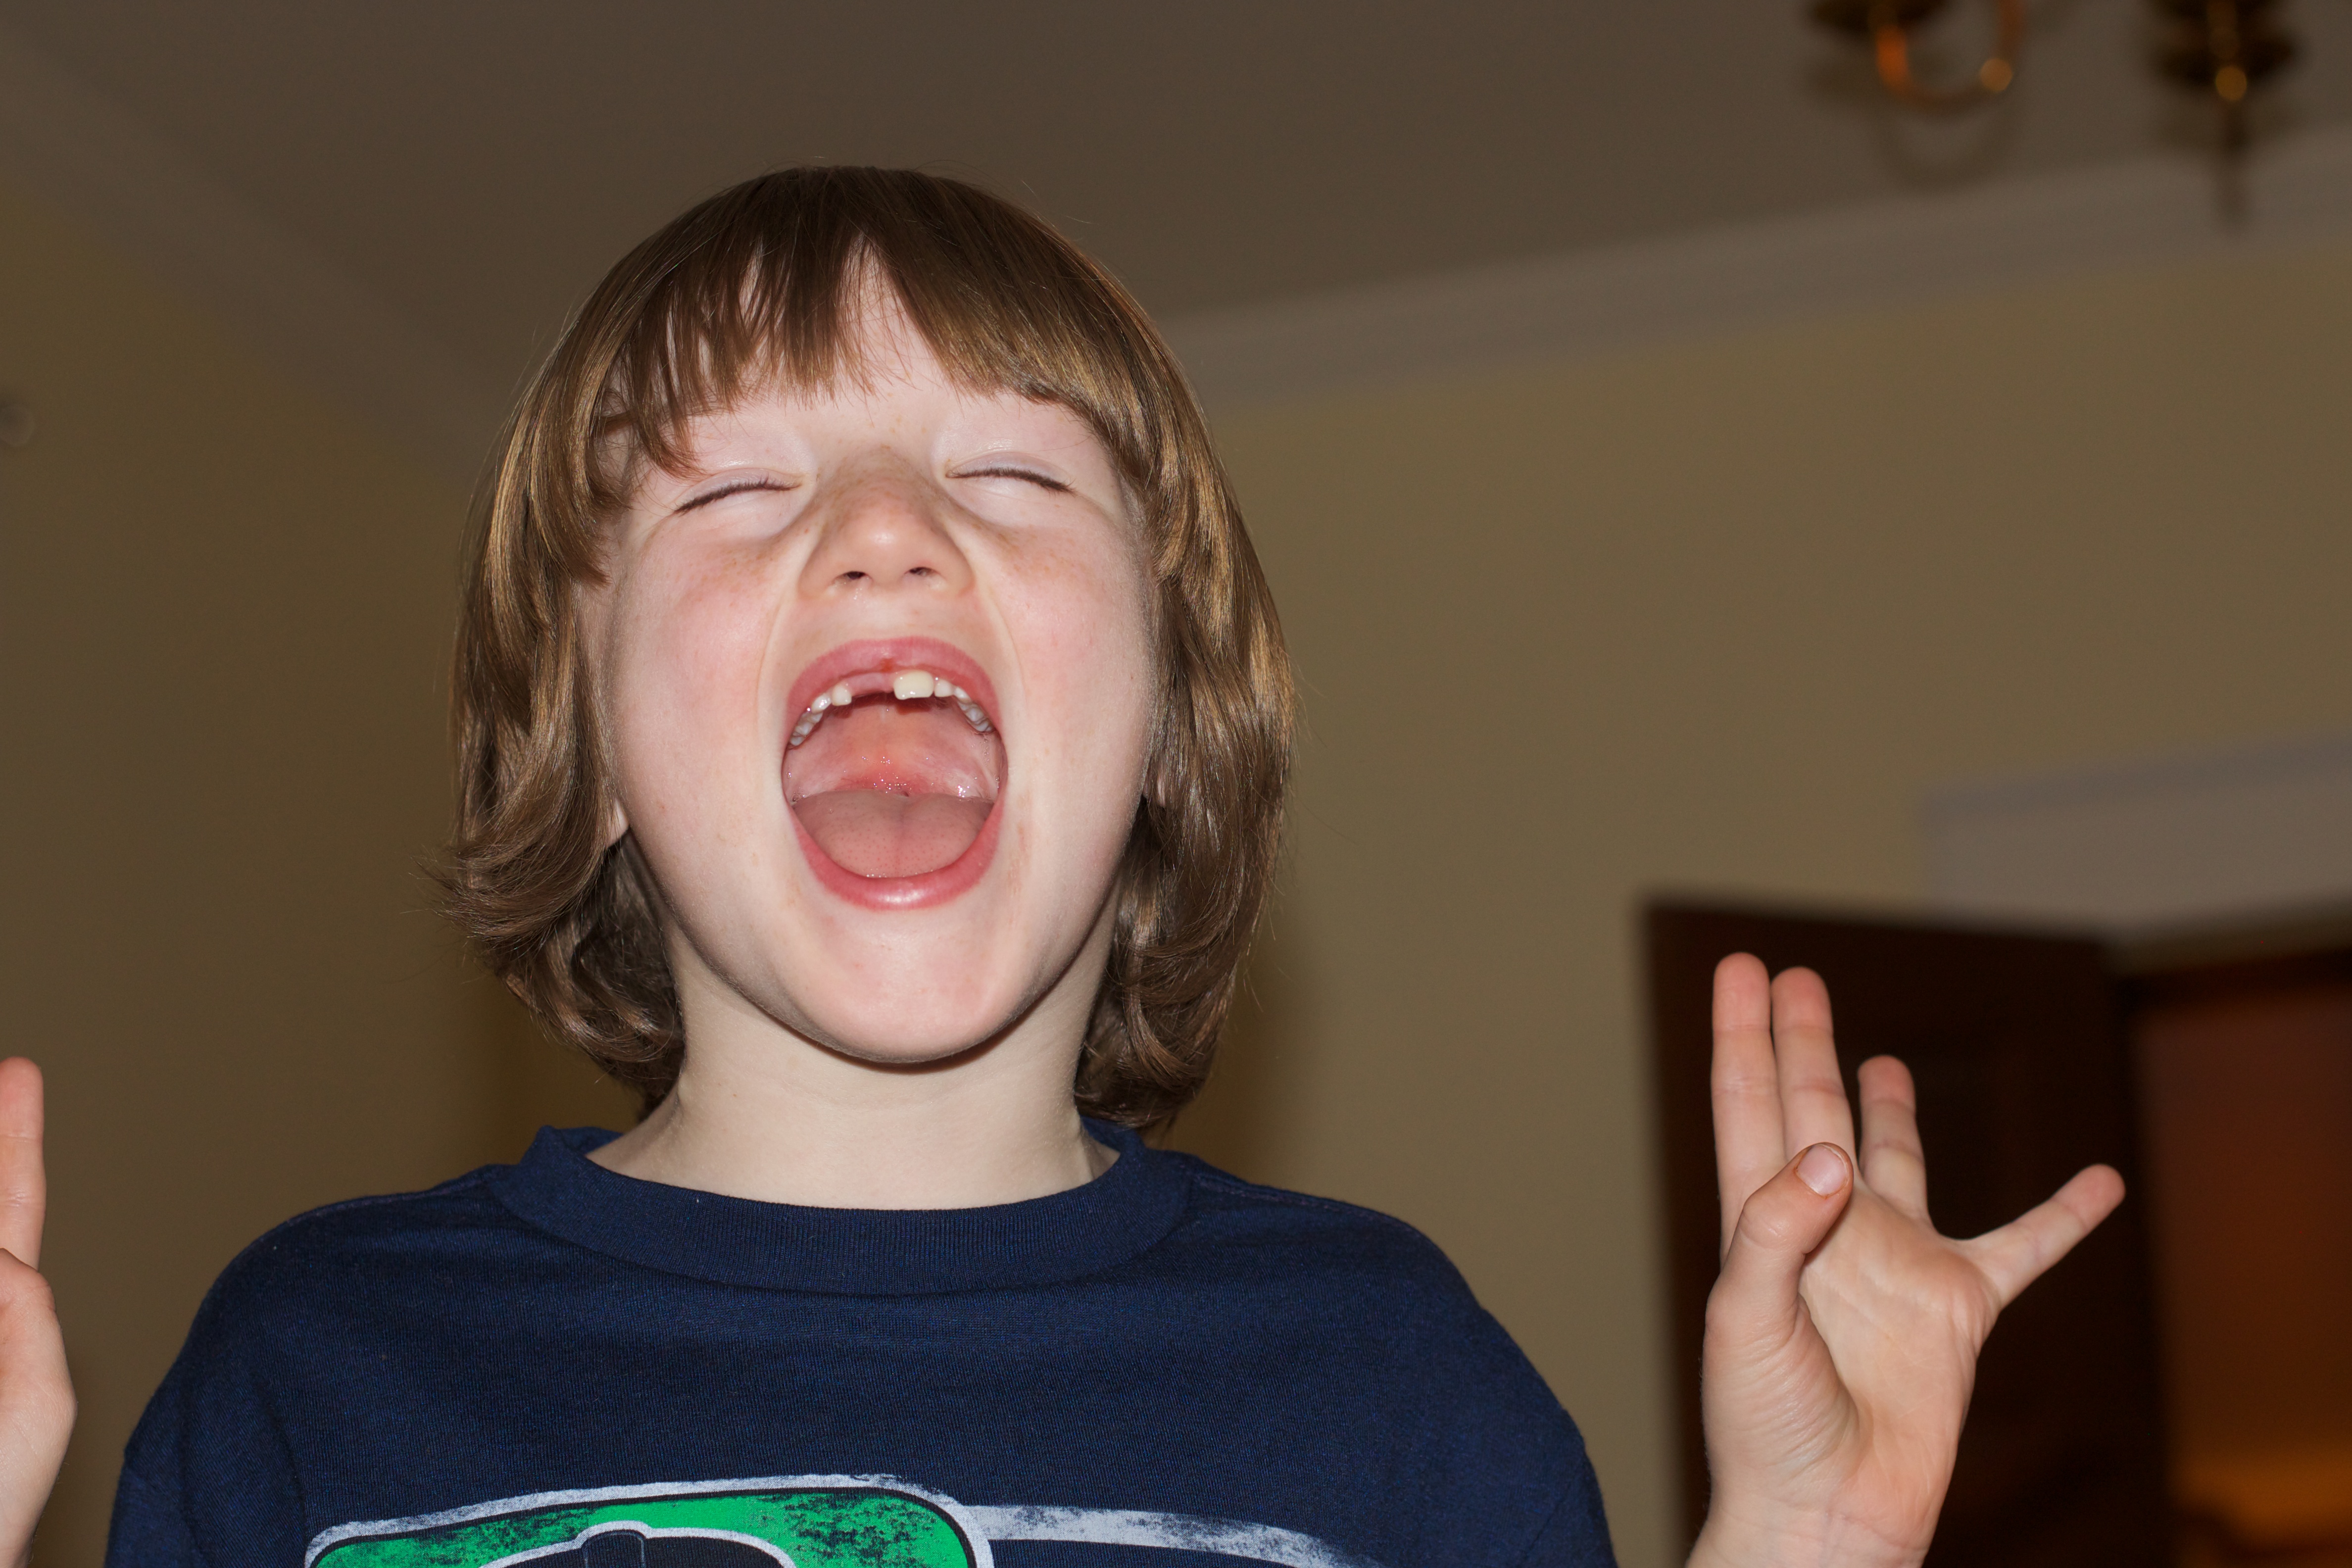
hand, person, people, child, facial expression, smile, toddler, organ, laughter, emotion, sense